Flirtey

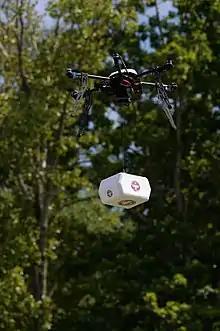
Flirtey drone used to make the first FAA-approved delivery in the U.S., which was later accepted into the Smithsonian's National Air and Space Museum

The company was founded in Australia in 2013 by Matt Sweeny, Ahmed Haider and Tom Bass. The company relocated to the Reno, Nevada area in 2014 after partnering with the University of Nevada, Reno. Flirtey completed the first FAA-approved drone delivery in July 2015, when it delivered medical supplies to a health clinic in Wise, Virginia. In August 2015, Flirtey graduated from the Silicon Valley seed accelerator, Y Combinator. In March 2016, the company flew the first federally sanctioned drone delivery in an urban area without the assistance of a human operator when it carried emergency supplies to a house in Hawthorne, Nevada.